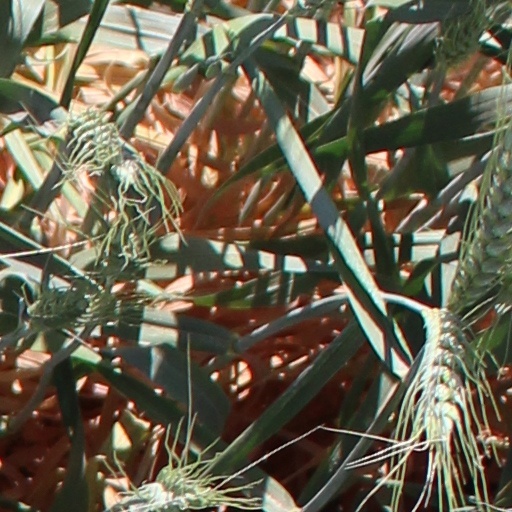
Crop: wheat